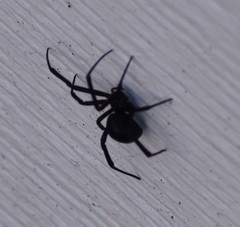
Species: Lactrodectus_hesperus